Nintendo of America, Inc. v. Blockbuster Entertainment Corp.

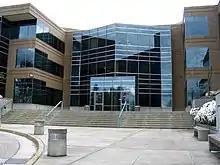
Microsoft worked with the Software Publishers Association to lobby the United States government against computer software rentals.

In 1984, the copyright law of Japan was amended to allow copyright holders to decide their own terms and conditions for rental stores, after lobbying from the Recording Industry Association of Japan. A similar policy discussion occurred in America, with the Rental Records Amendments Act banning music rentals in 1984. Meanwhile, the film and television industry created an extremely successful rental business, with an estimated annual revenue of over $5 billion in 1988, even more than their box office revenue of $4.5 billion.